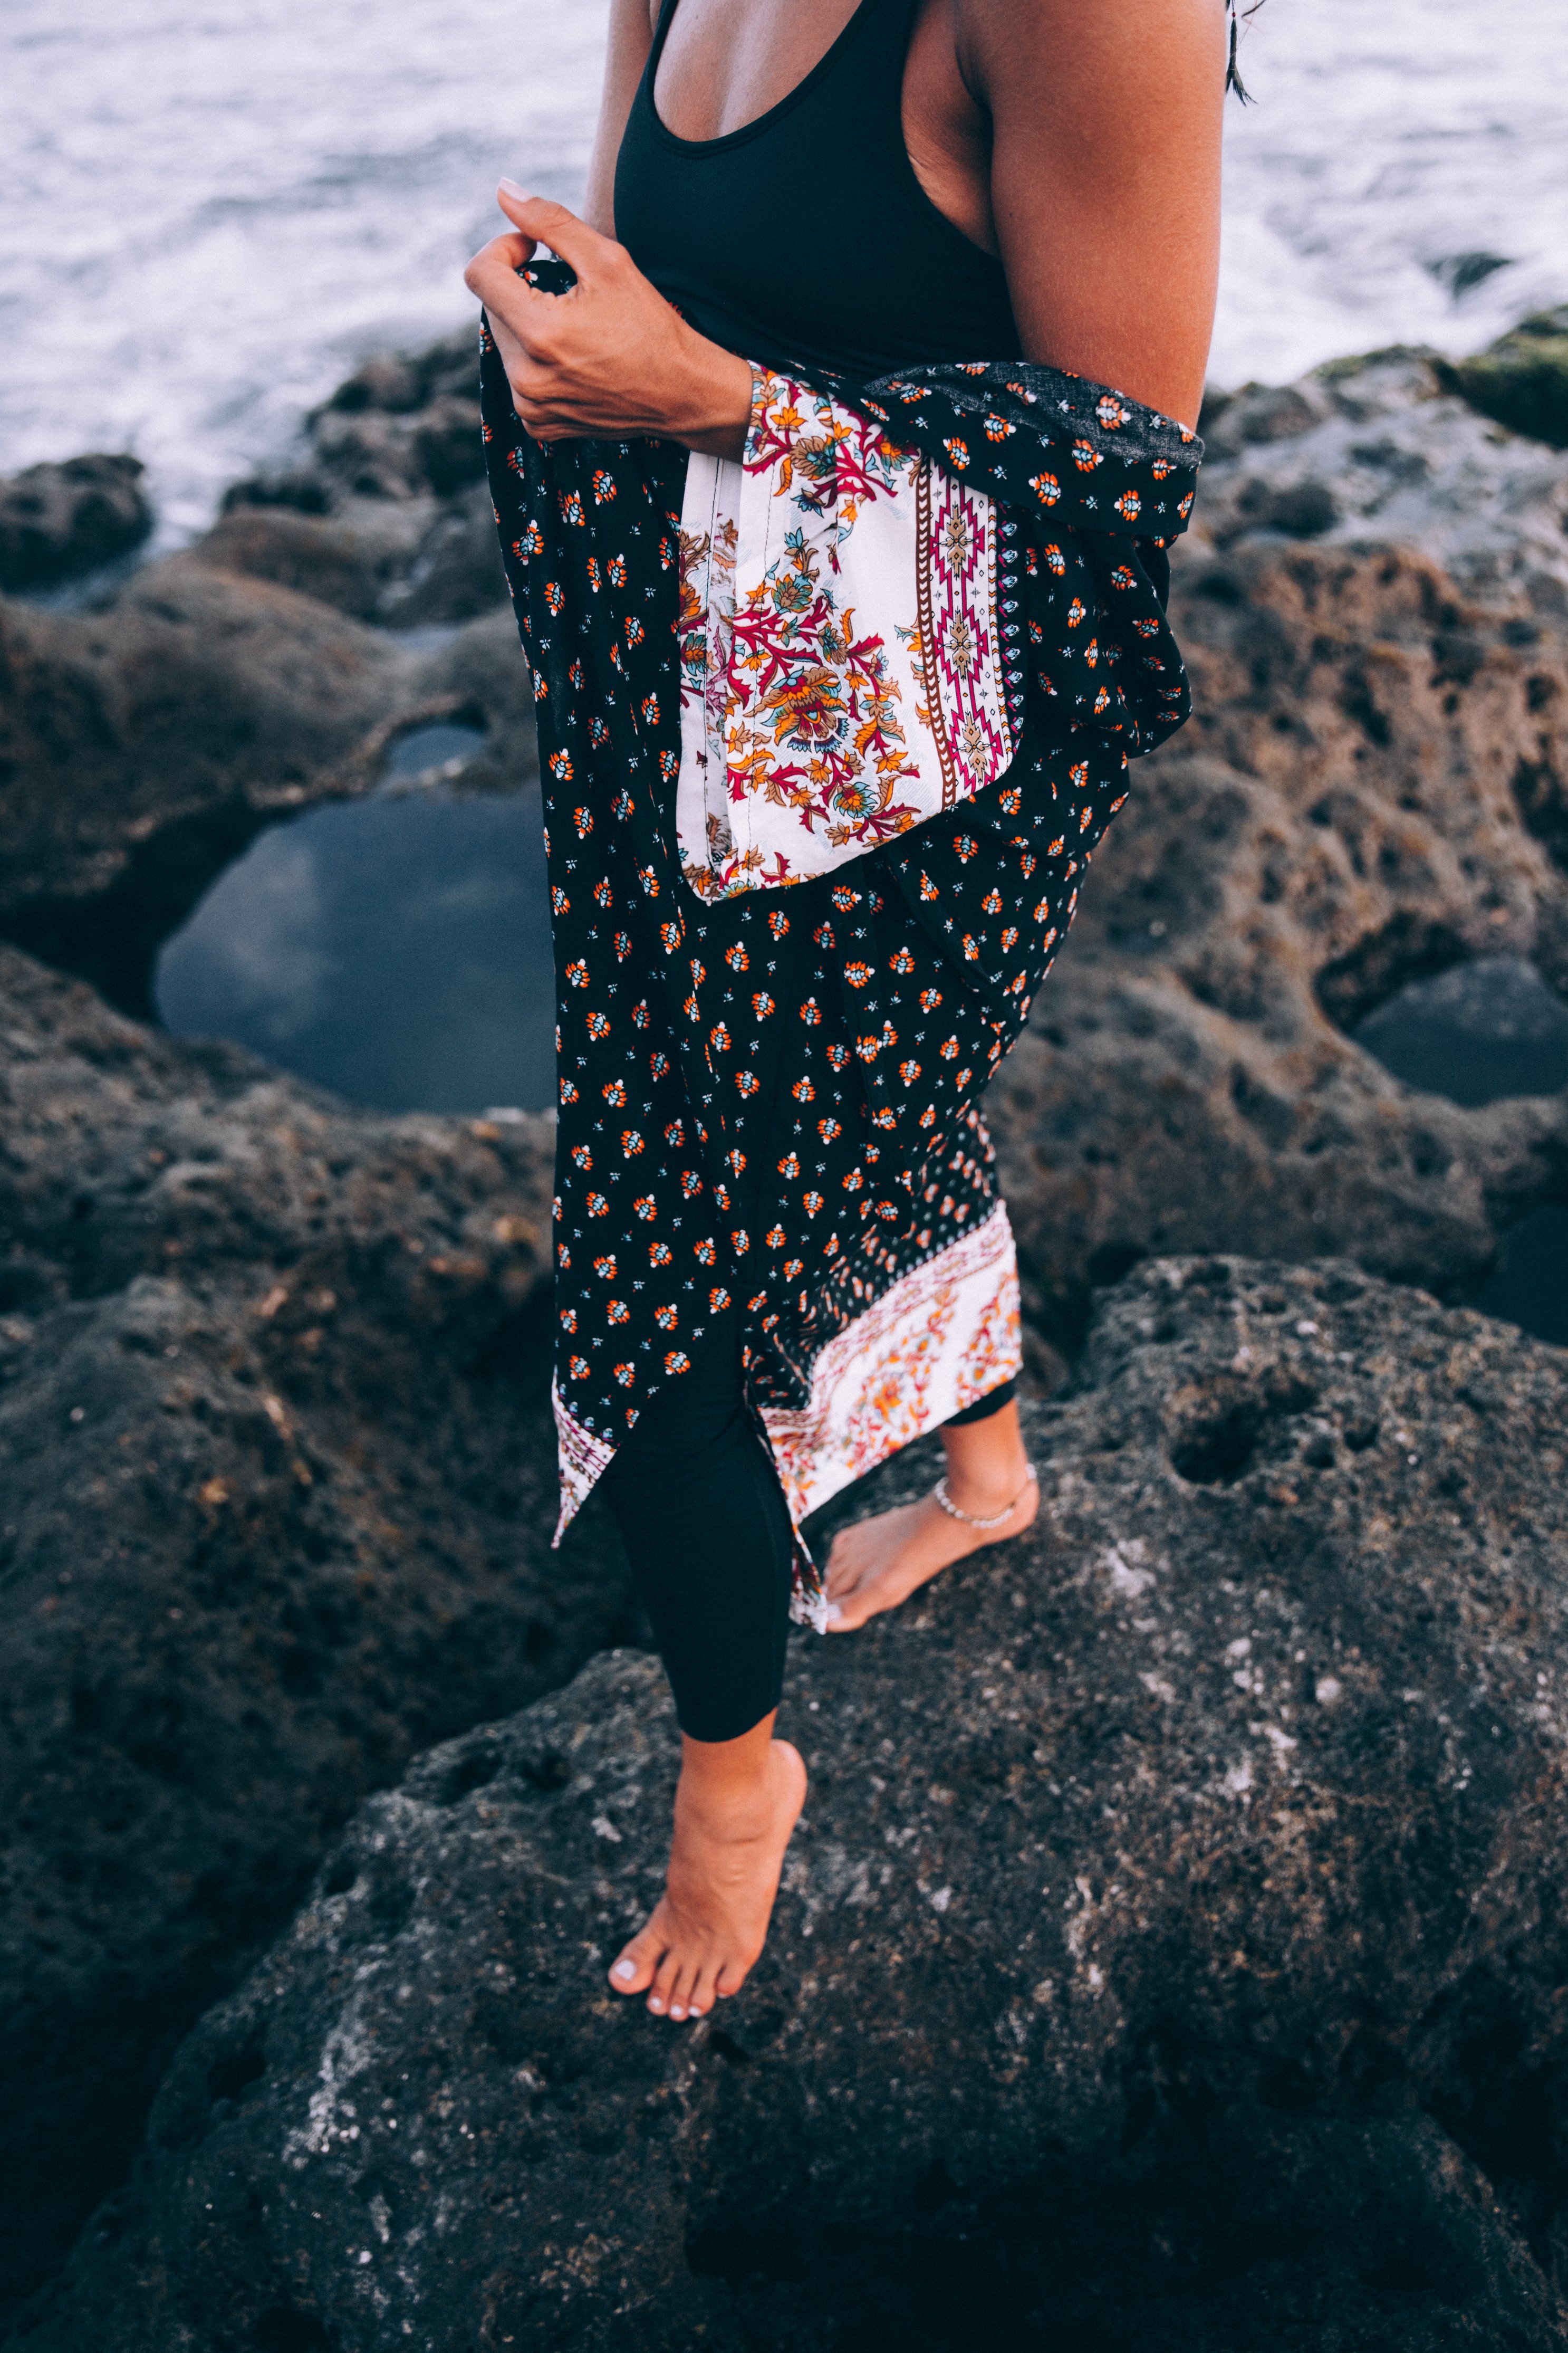
clothing, water, beauty, pink, fashion, summer, dress, shoulder, joint, design, pattern, vacation, photography, sea, fashion accessory, shoe